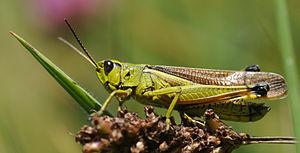
Un criquet (Caelifera) Stethophyma grossum (Orthoptera